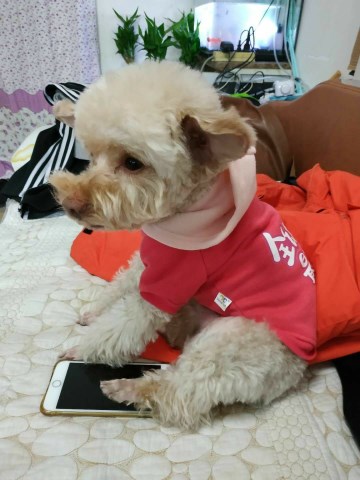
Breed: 2925-n000114-toy_poodle